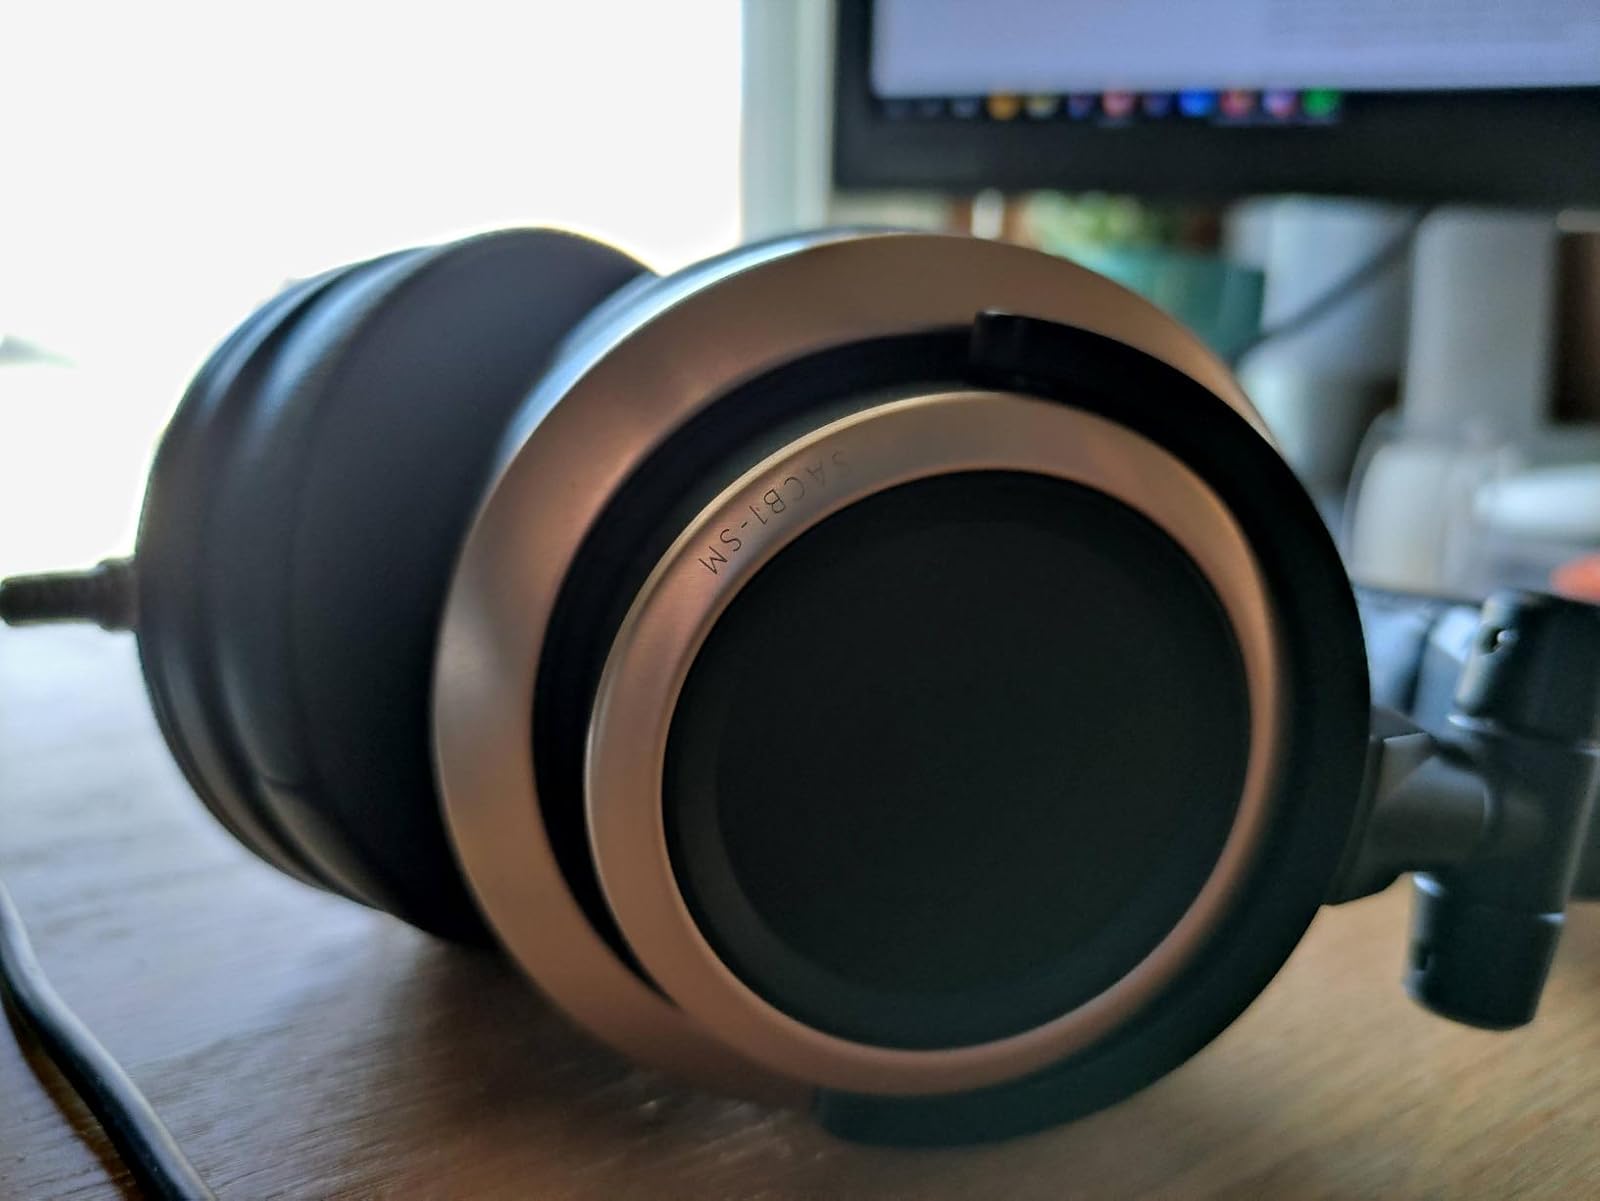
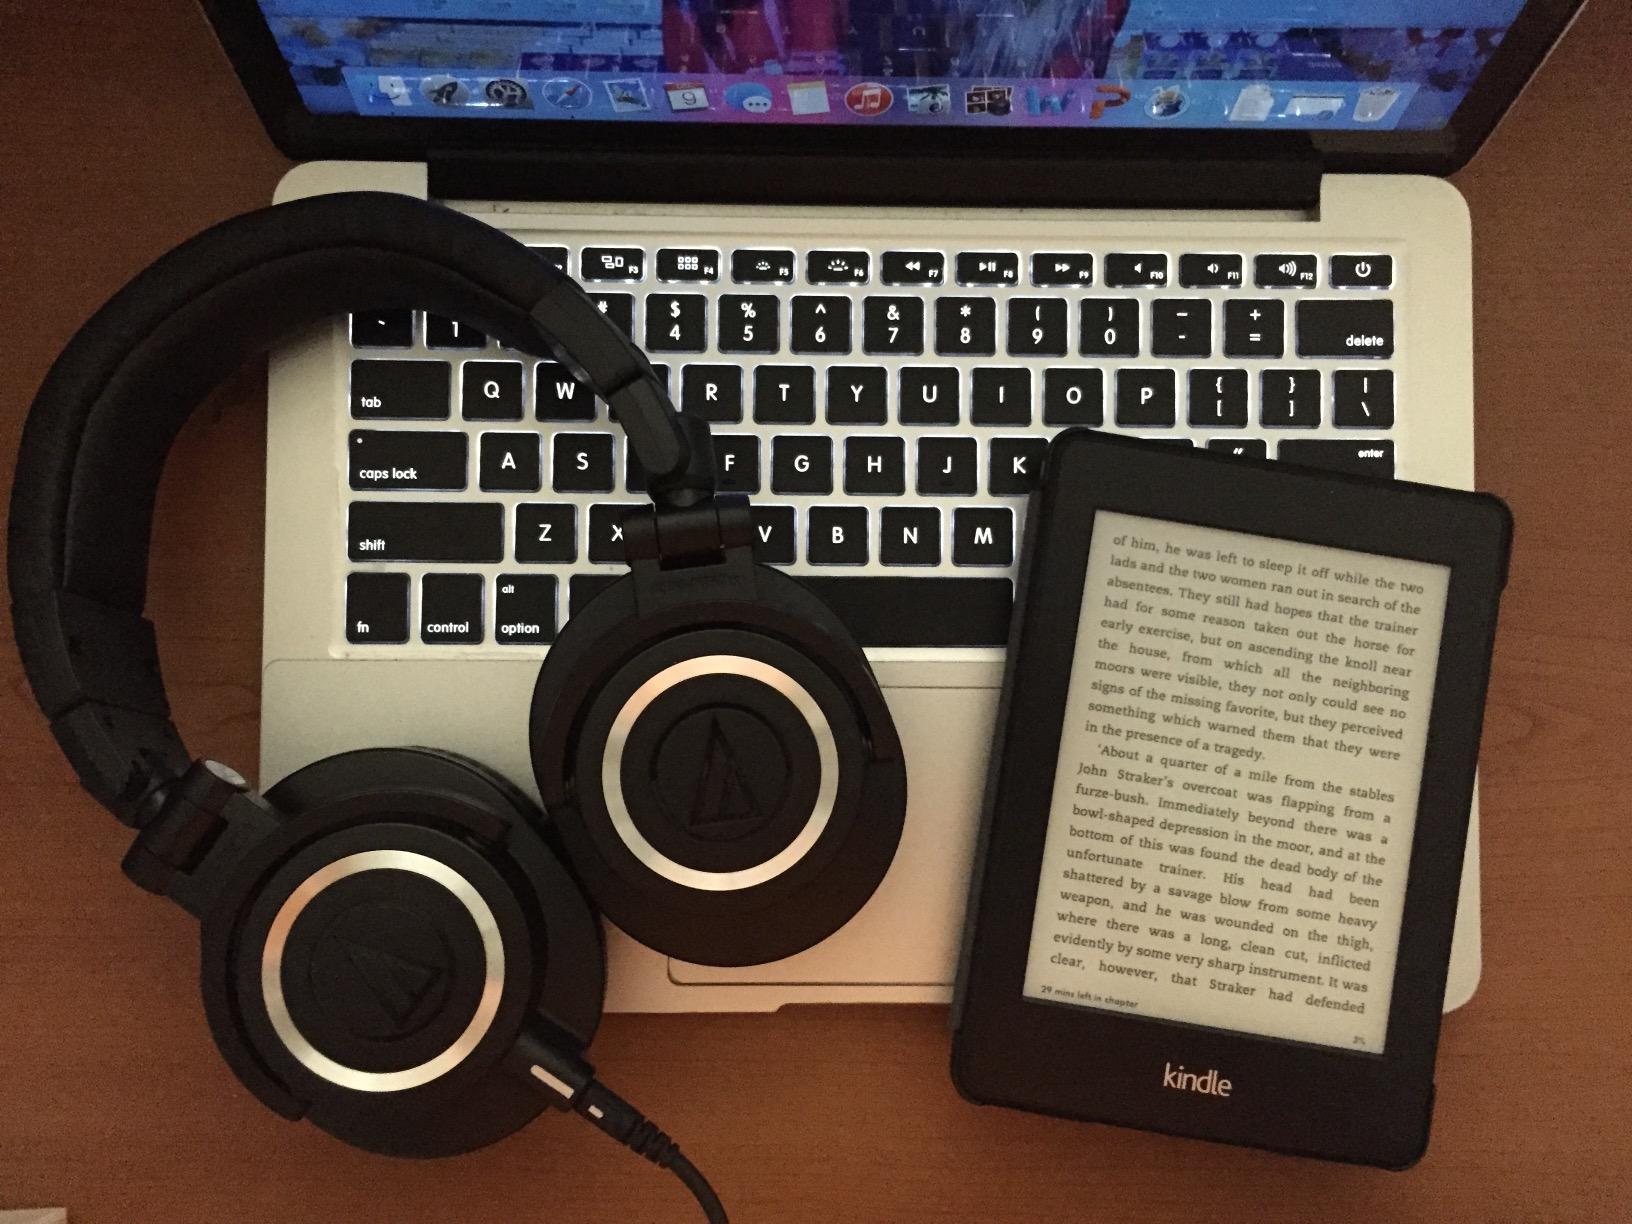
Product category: headphones
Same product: no